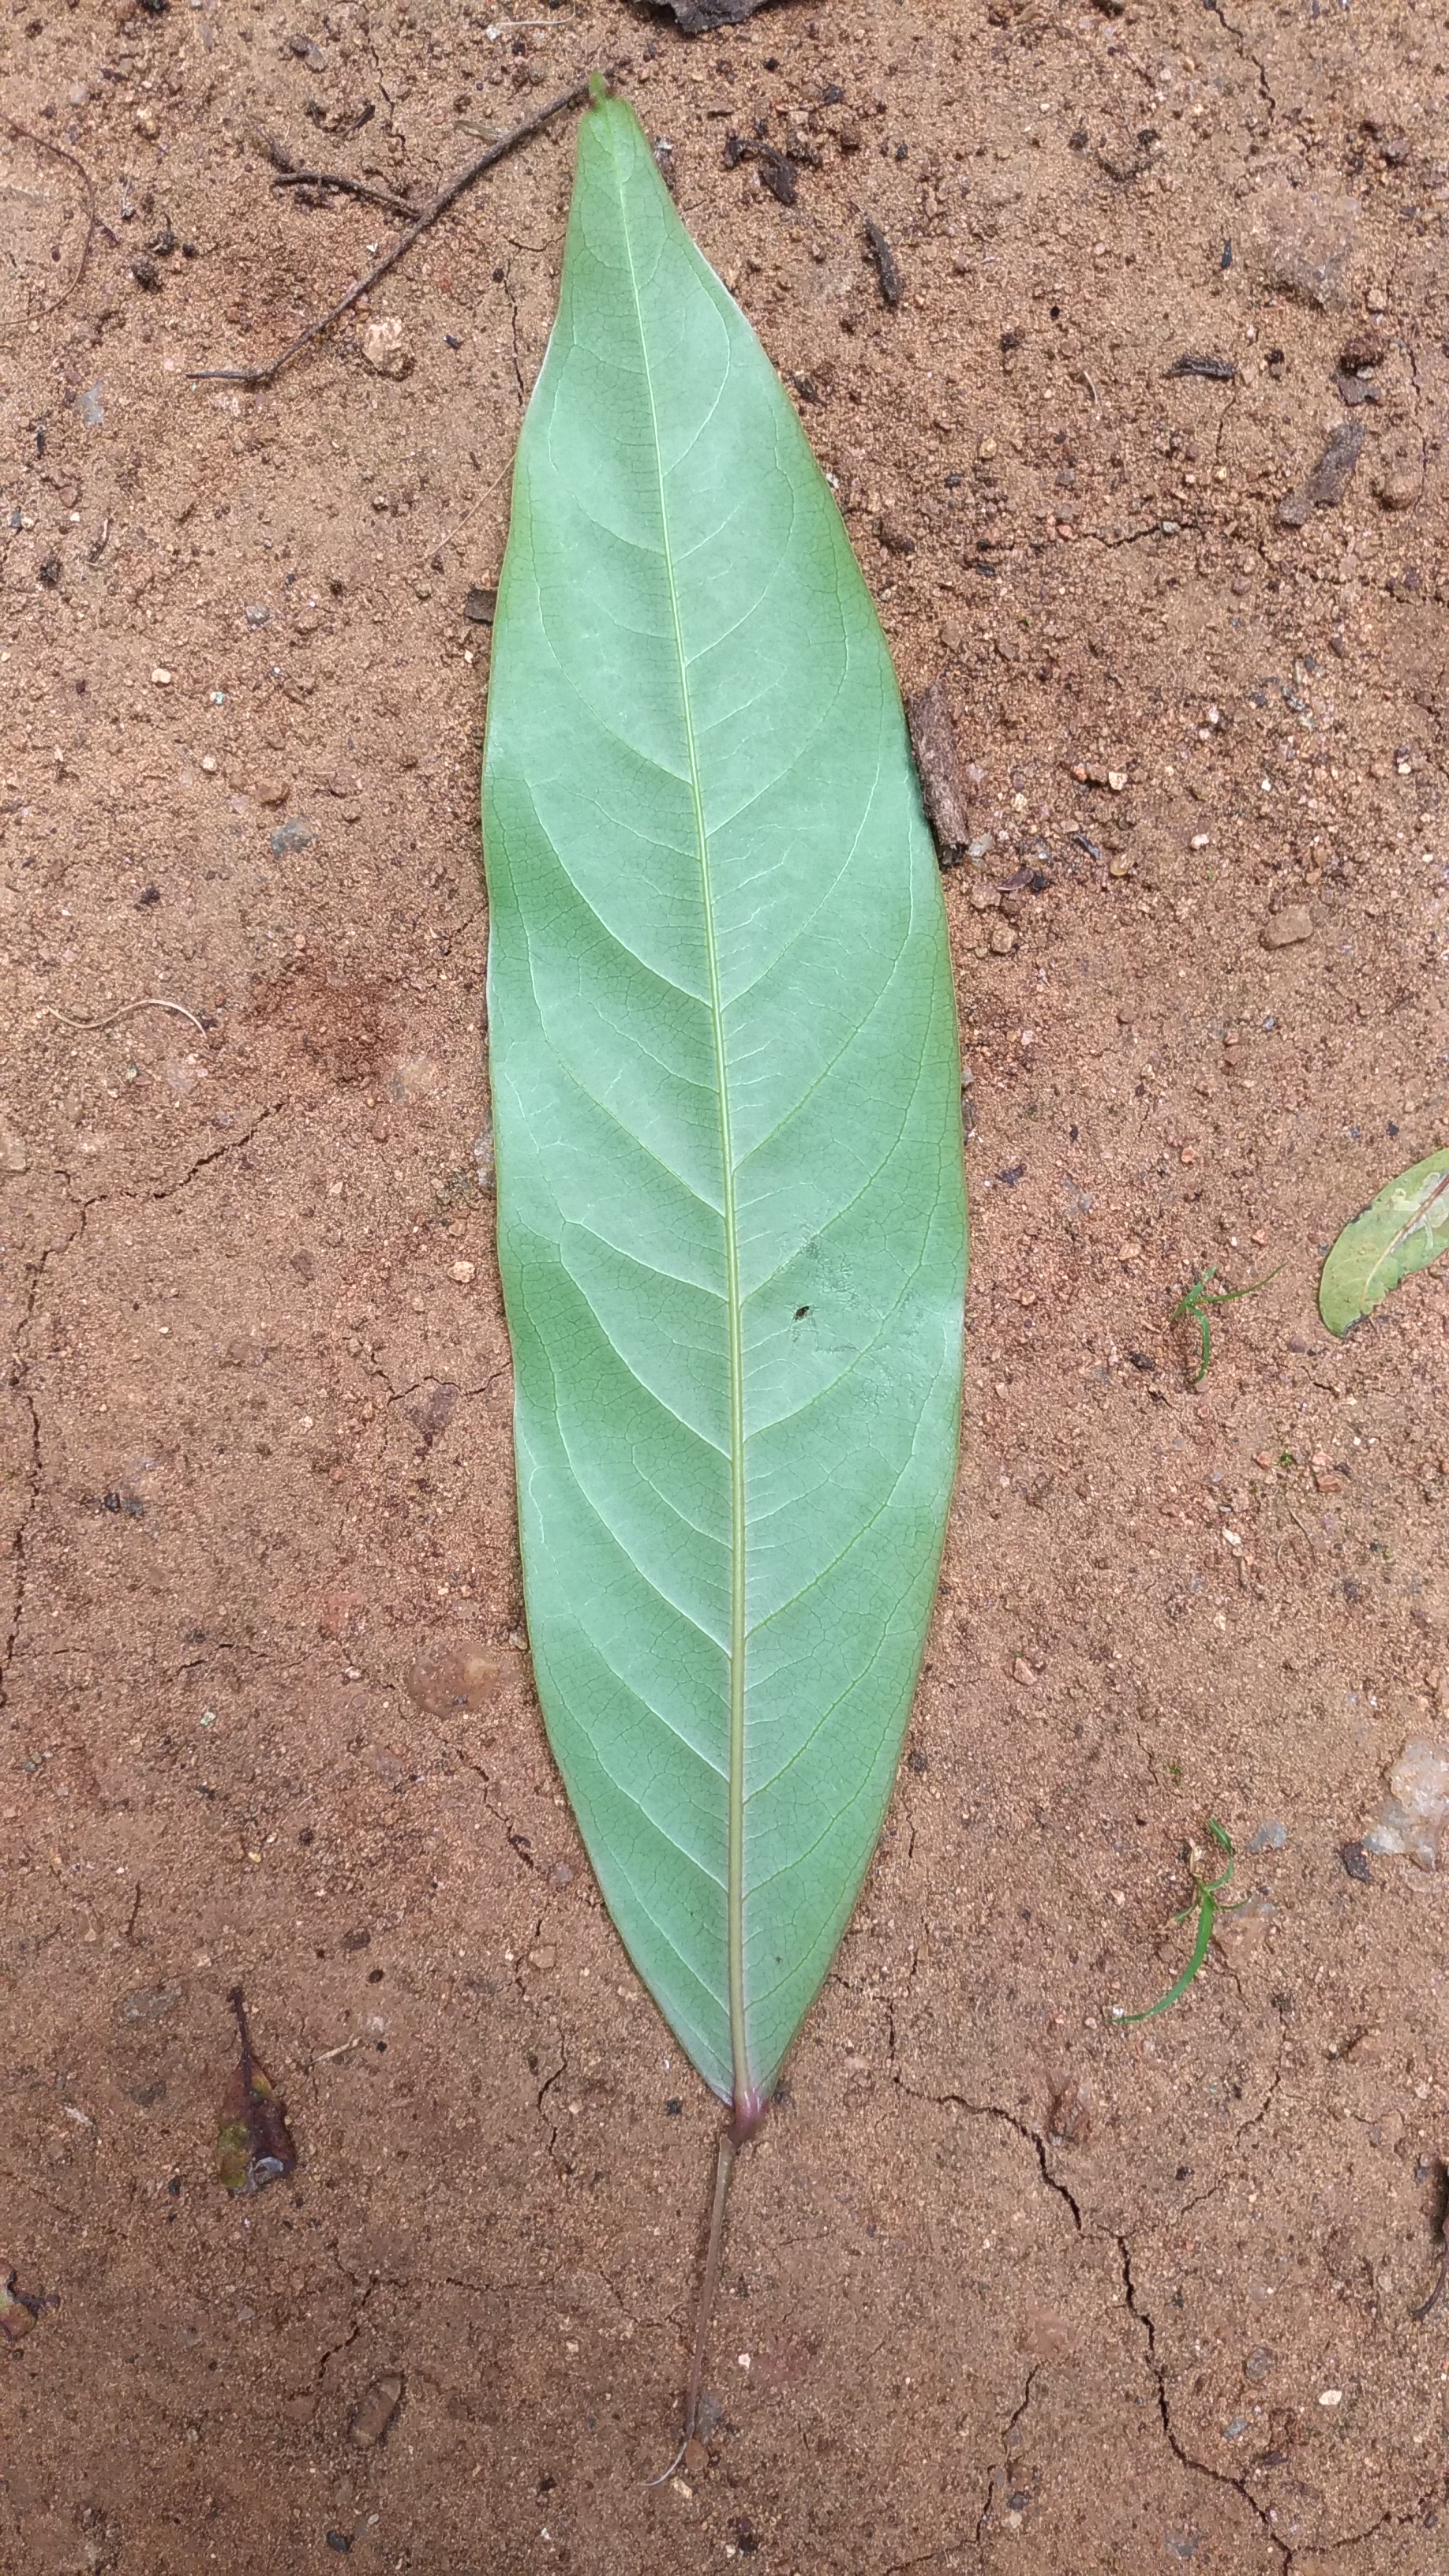
Plant: Seethaashoka